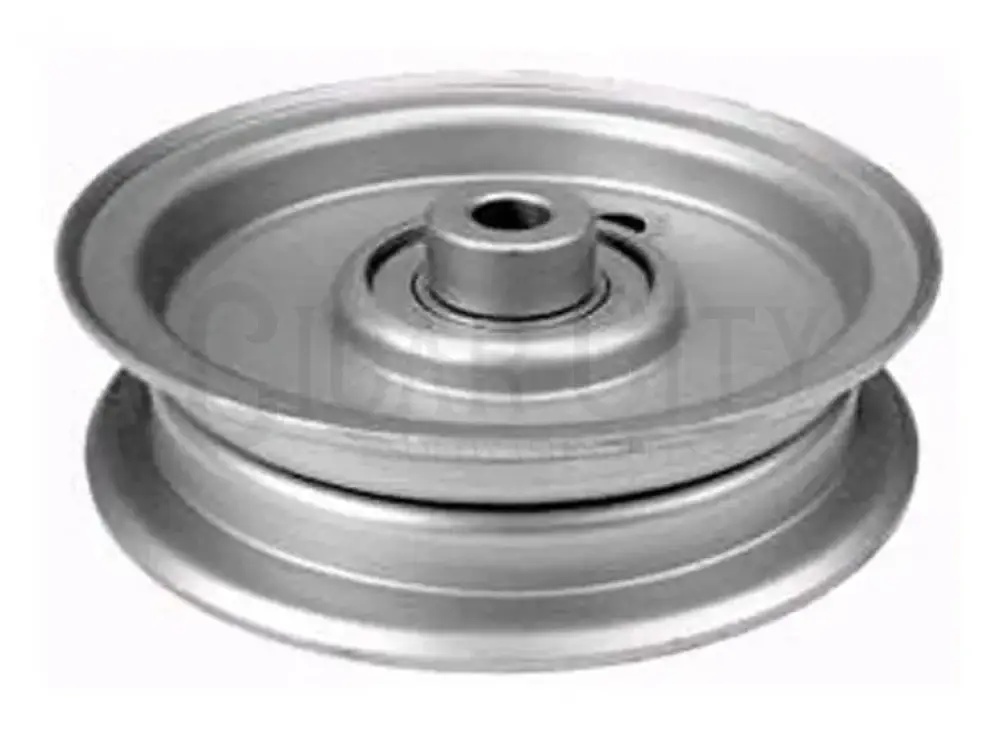
Idler Pulley 3/8" x 4-1/8" for Snapper Mowers
The Idler Pulley 3/8" x 4-1/8" is a premium replacement part designed for Snapper mowers. This pulley ensures proper belt alignment and tension, helping to reduce slippage, minimize belt wear, and extend the life of your mower’s drive system. Built with heavy-duty materials, it delivers reliable performance and long-lasting durability, keeping your Snapper mower running smoothly season after season. Specifications: Product Type: Idler Pulley Bore Size: 3/8" Pulley Diameter: 4-1/8" Application: Snapper lawn mowers Function: Maintains belt tension and alignment, reduces wear and slippage Heavy-duty construction for consistent performance and extended service life Replaces SNAPPER/KEES: 1-8574 , 7018574 , 7018574SM Fits Models MURRAY: 1695967 , 1696084 , 2691080 , 2691085 SIMPLICITY/ALLIS CHA: AC23420 , MF130 , MF2520 , Regent SNAPPER/KEES: YARD CRUISER
Brand: ROTARY
Category: Home & Garden > Lawn & Garden > Outdoor Power Equipment Accessories > Lawn Mower Accessories > Lawn Mower Pulleys & Idlers > Lawn Mower Pulleys